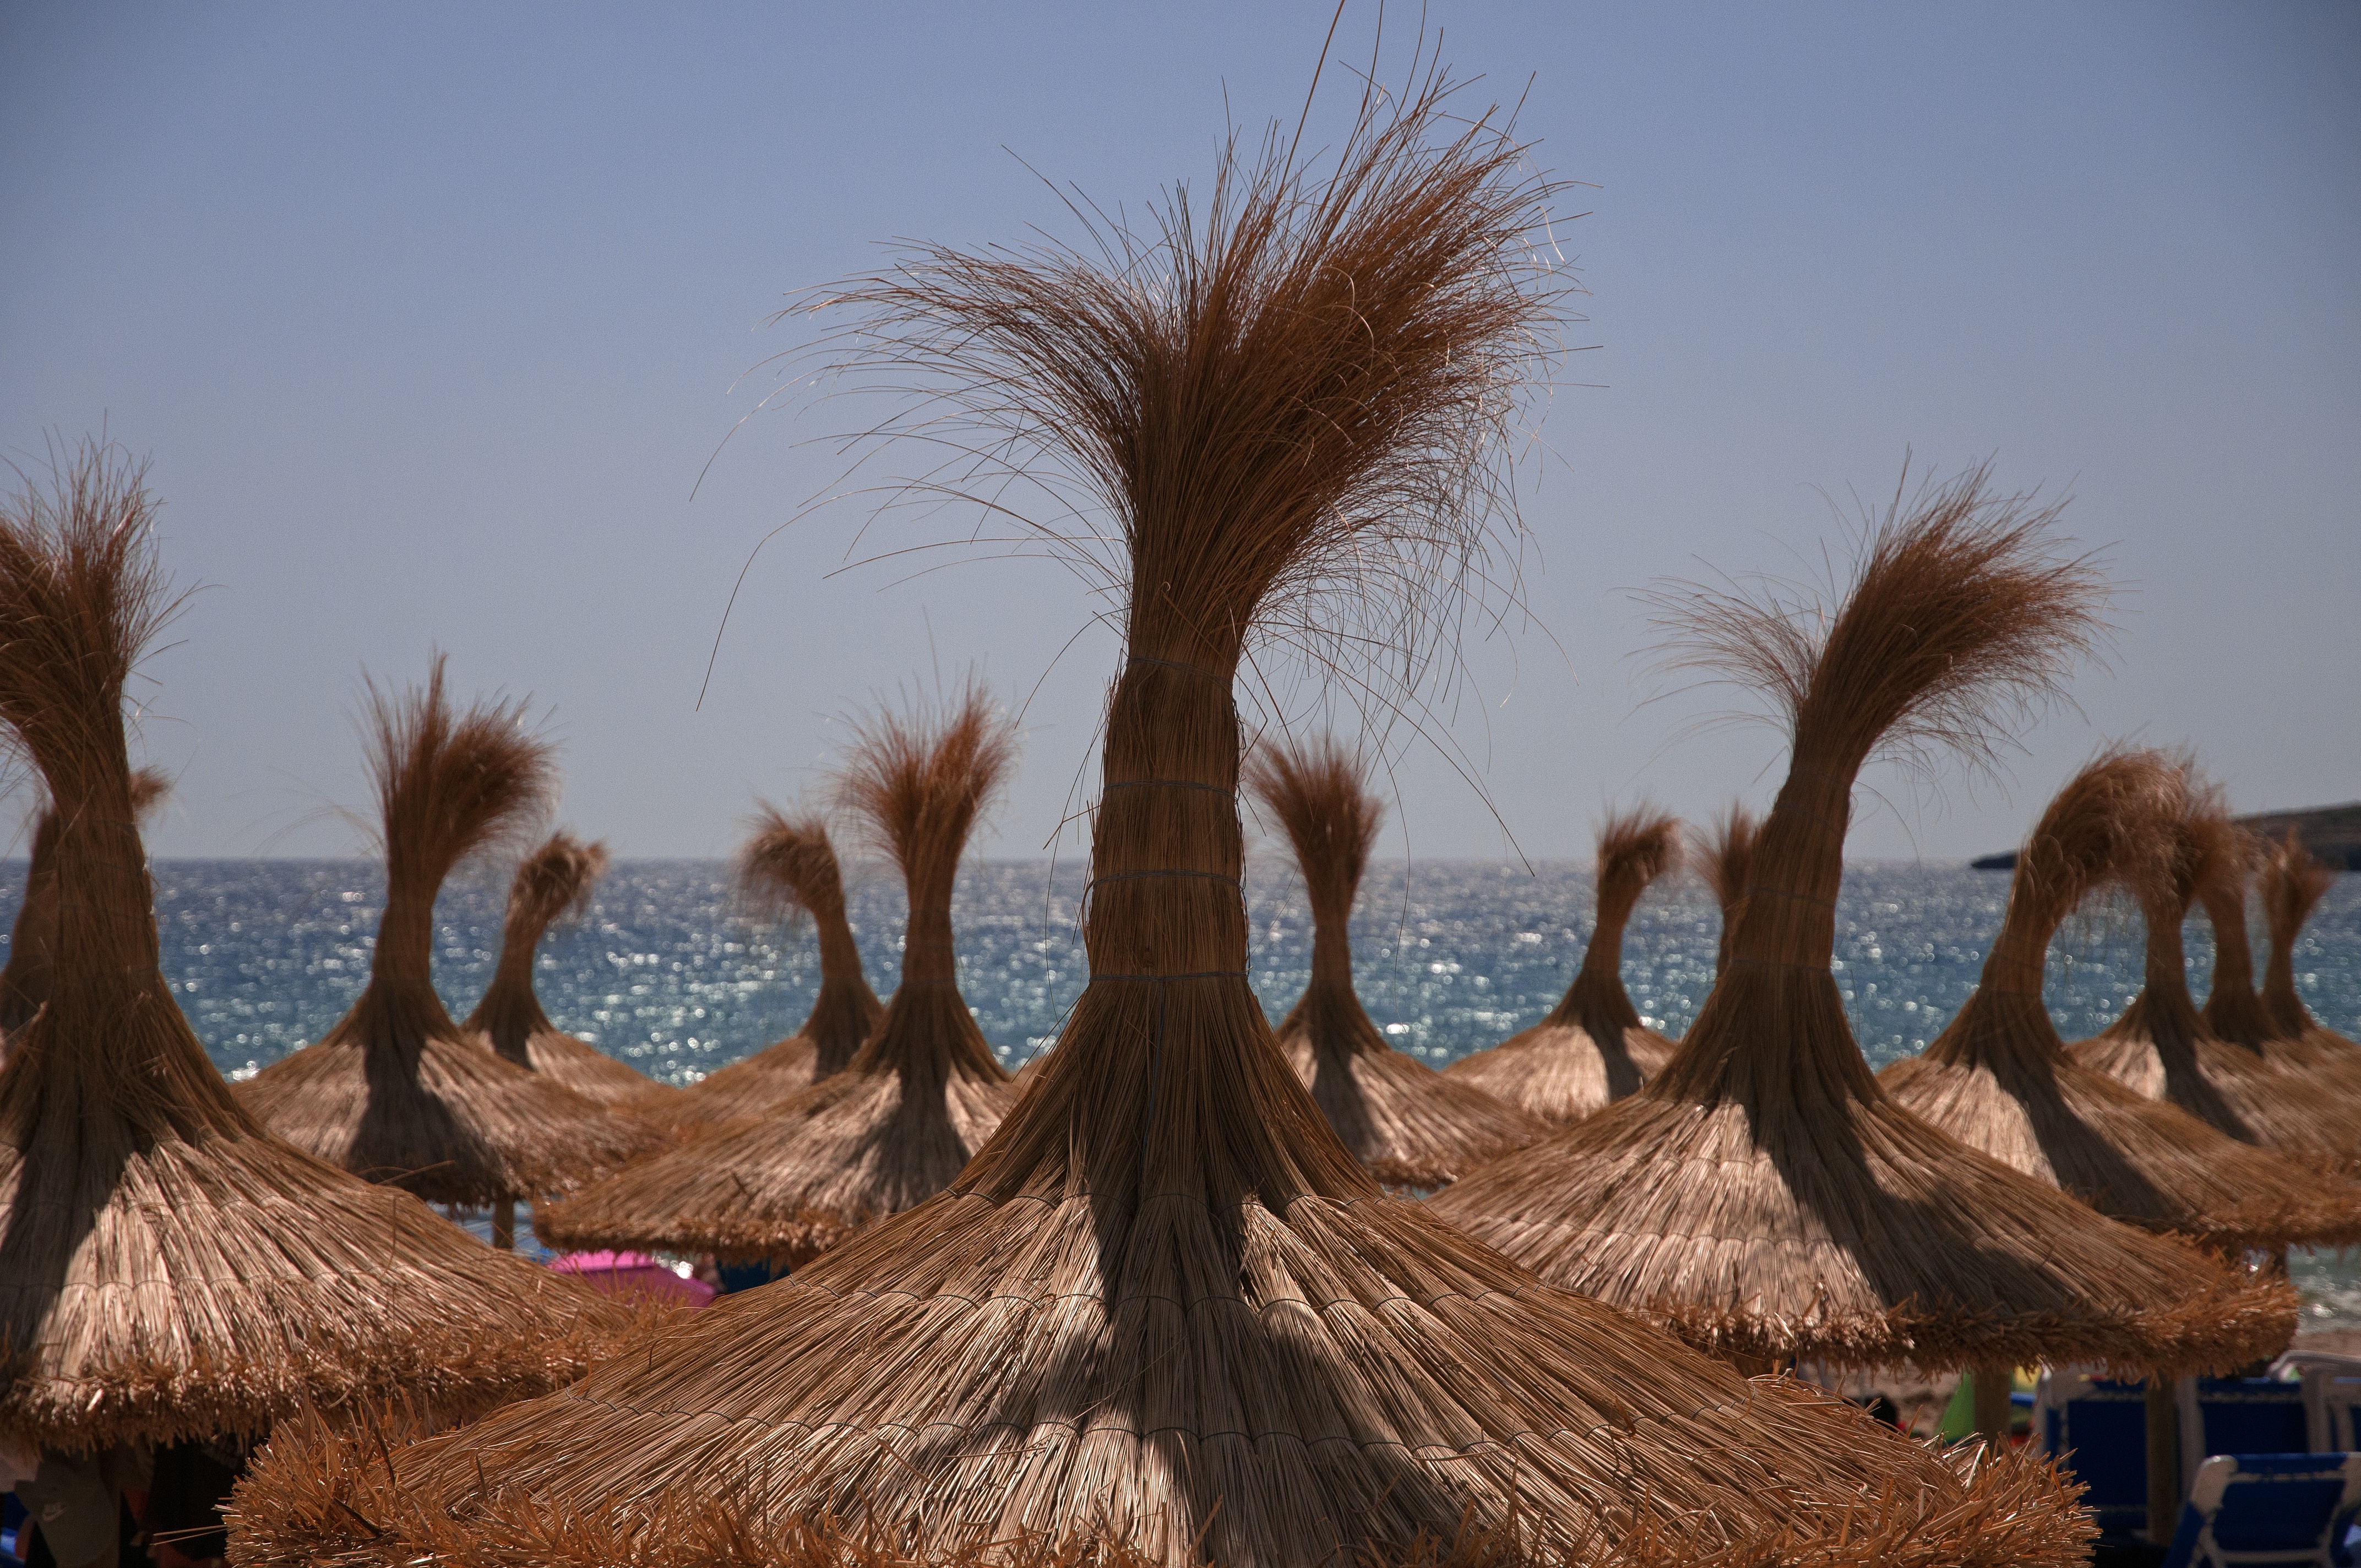
beach, sea, coast, tree, water, sand, ocean, sky, sun, sunset, morning, evening, romantic, rest, abendstimmung, atmospheric, evening sky, grass family, palm roofs